Jules Rimet

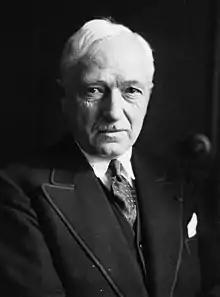
Rimet in 1933

Jules Rimet (14 October 1873 – 16 October 1956) was a French football administrator who was the 3rd President of FIFA, serving from 1921 to 1954. He is FIFA's longest-serving president, in office for 33 years. He also served as the president of the French Football Federation from 1919 to 1942, and again from 1944 to 1949.